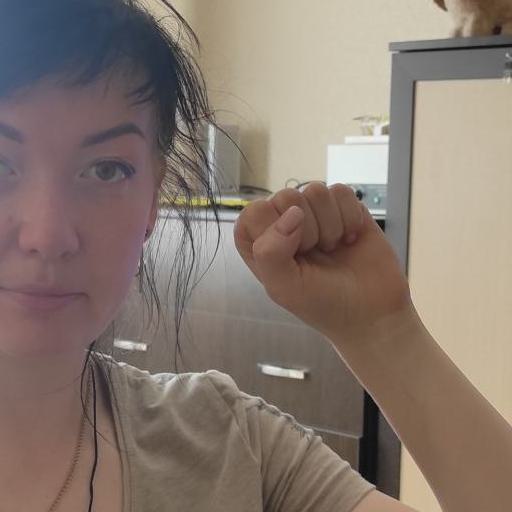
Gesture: fist